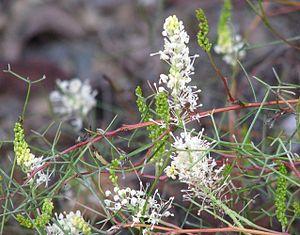
Grevillea intricata est un arbuste de la famille des Proteaceae endémique dans le sud-ouest de l'Australie-Occidentale. Il peut mesurer jusqu'à 3 mètres de hauteur et produit des fleurs blanches entre mai et octobre dans son aire naturelle.